Legoland Malaysia Resort

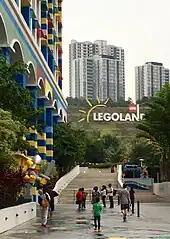
Signage of Legoland Malaysia, with Legoland Hotel on the left.

Groundbreaking for the theme park was held on 2 December 2009, hosted by site developer Iskandar Investment Berhad (IIB). Site operator Merlin Entertainments had signed an agreement with IIB to build Legoland Malaysia in December 2008. Merlin signed another agreement with LL Themed Hotel SdnBhd to develop and build the Legoland Hotel in April 2012.